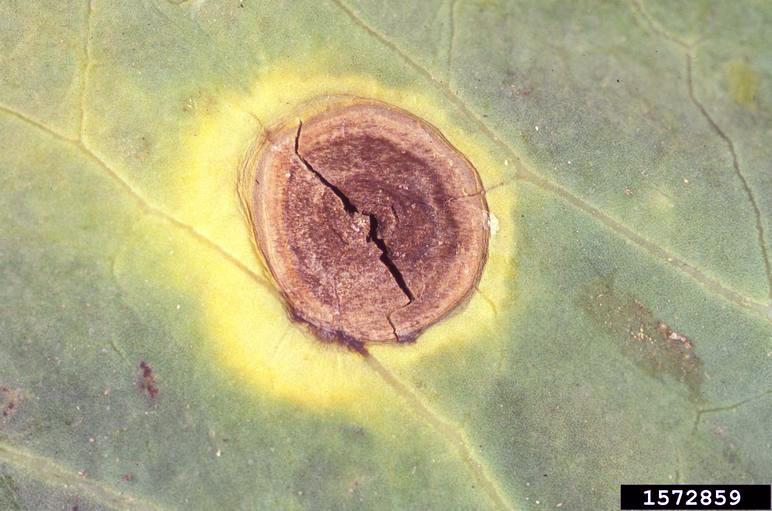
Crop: unknown
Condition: broccoli_broccoli_alternaria_spot